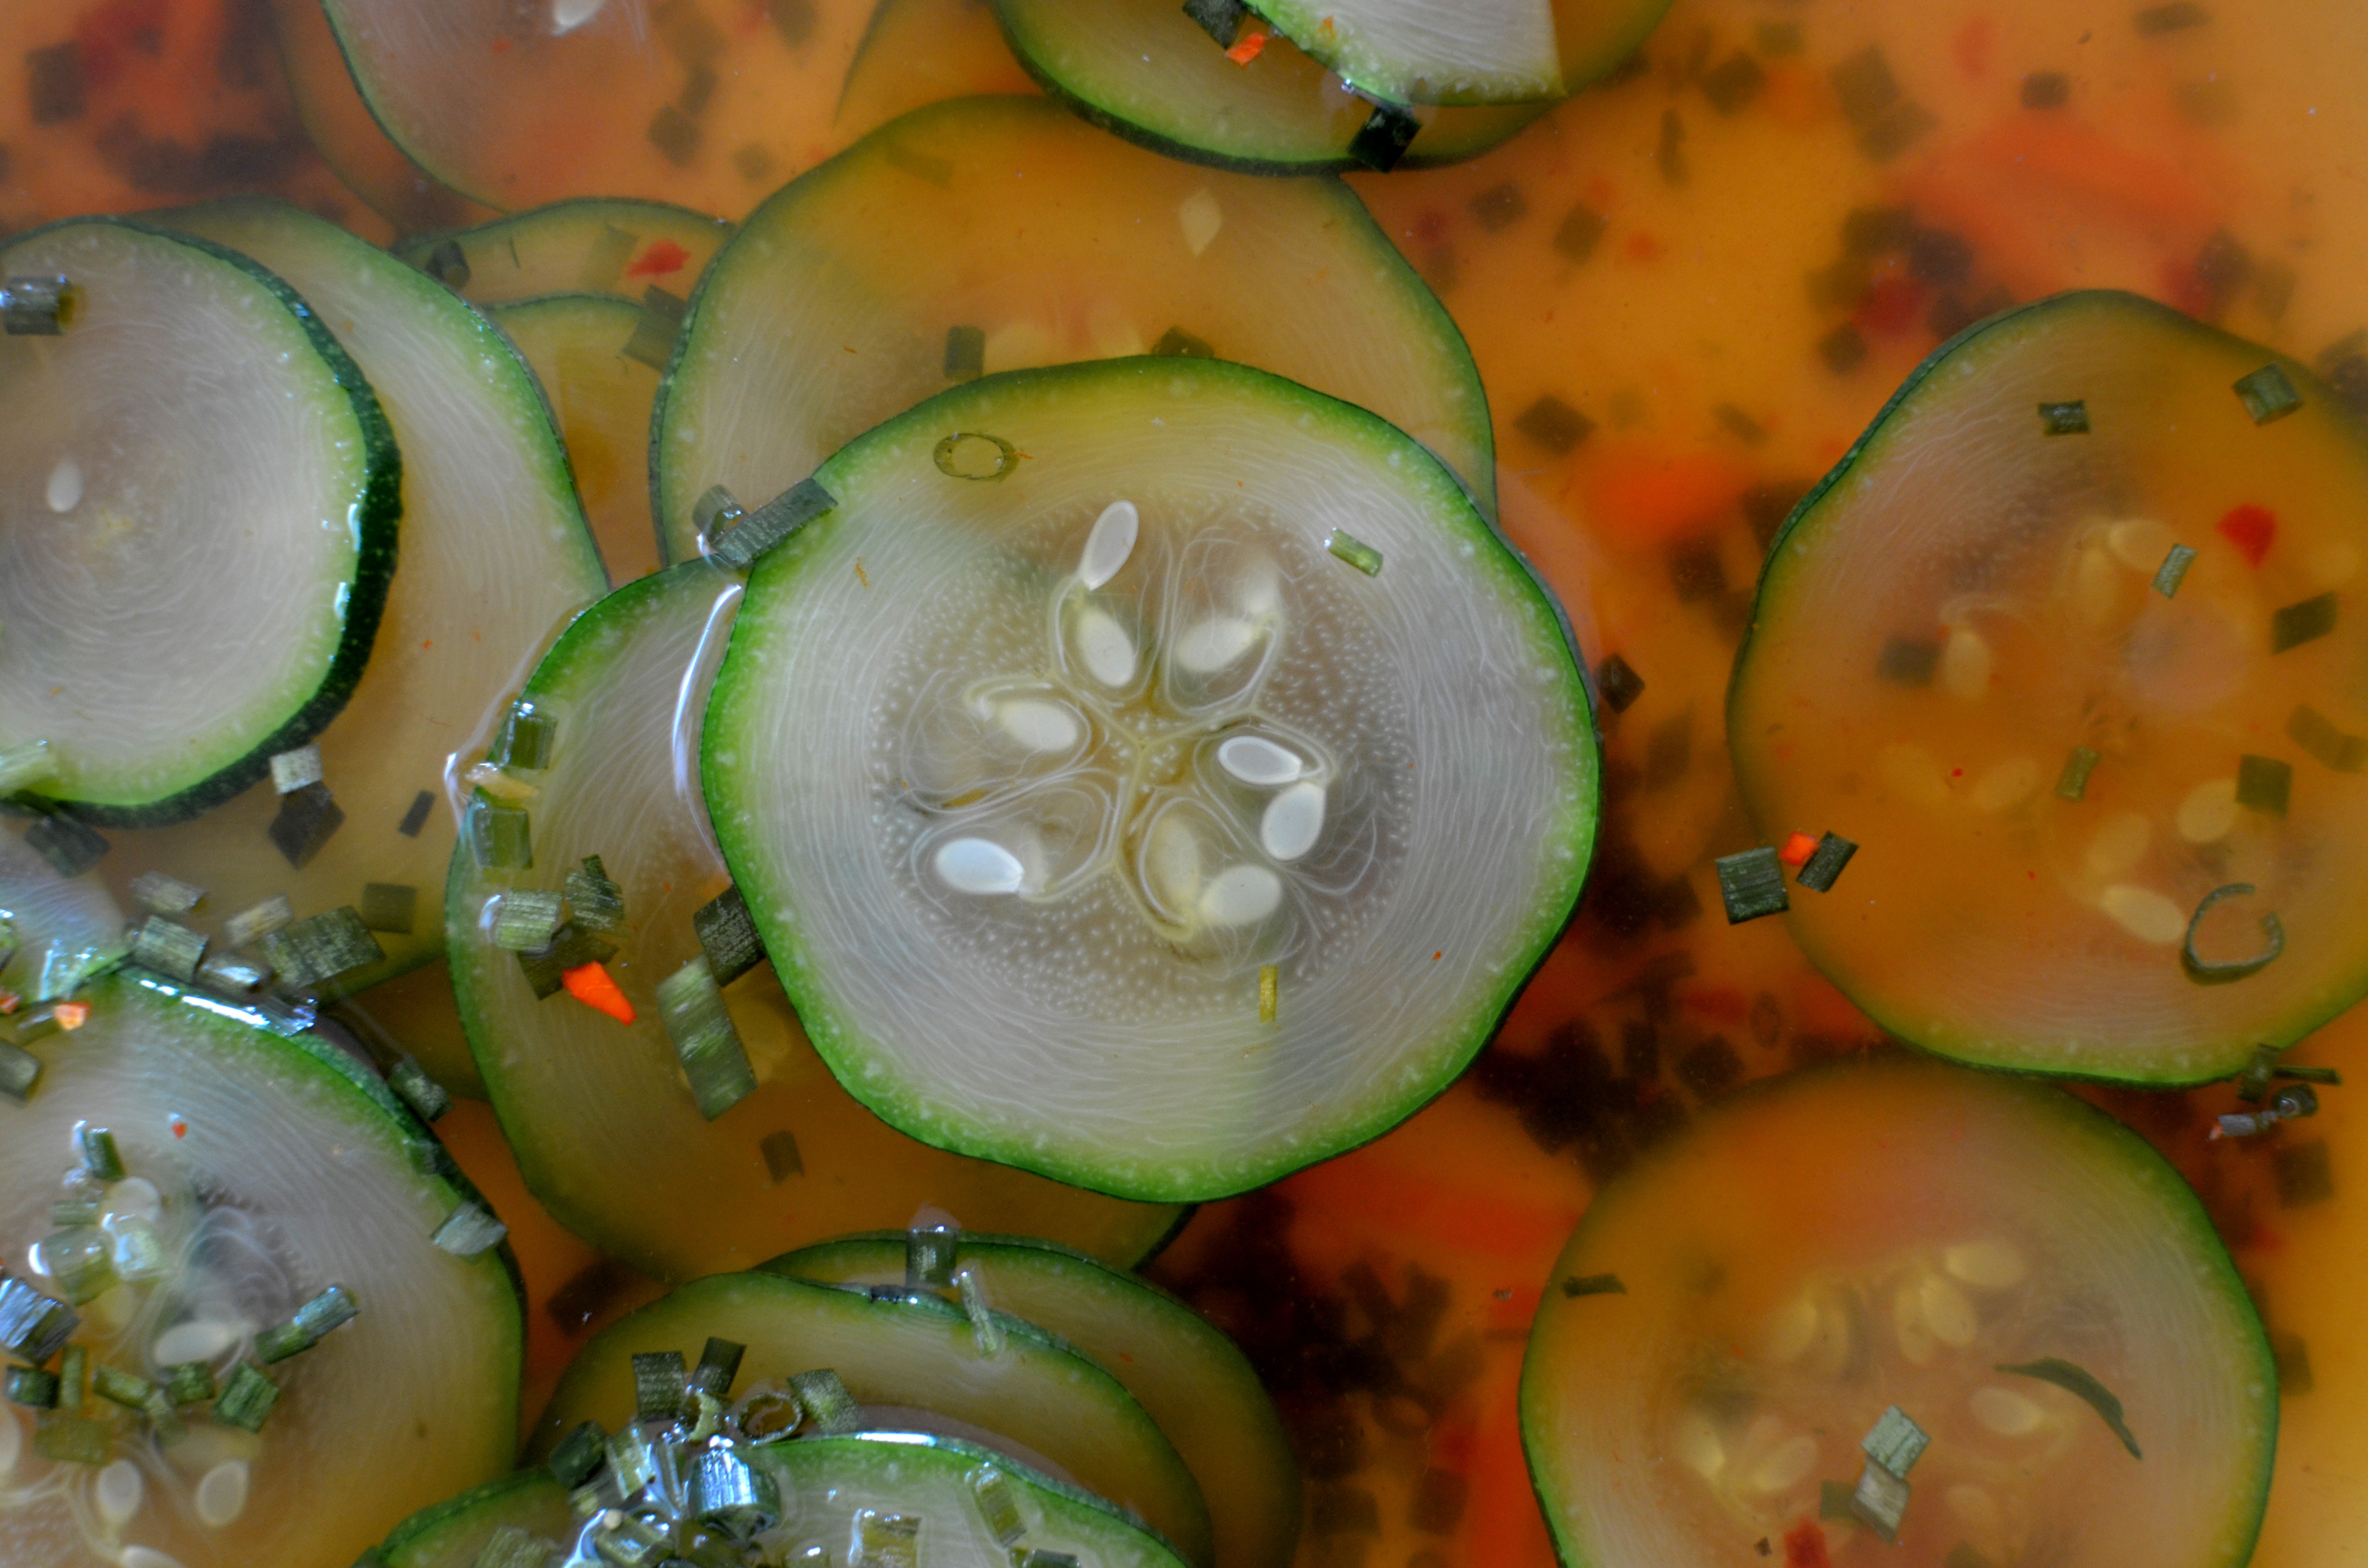
plant, fruit, warm, flower, food, green, produce, vegetable, eat, delicious, soup, gourd, tomato, broth, zucchini, cucurbita, macro photography, flowering plant, land plant, cucumber gourd and melon family, potato and tomato genus